Nyborg

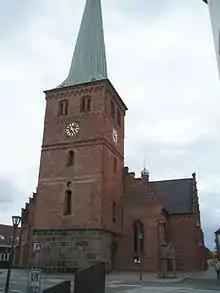
Church of Our Lady in Nyborg.

The church has two organs, from 1973 by Poul-Gerhard Andersen and 1830 by P.U.F. Demant. The crucifix is the only piece of inventory from the church's opening in 1428. It is decorated with biblical depictions. Maja Lisa Engelhardt created the altar crucifix, of gilded bronze, in 2011. Maja Lisa Engelhardt also created a mosaic for the church in 2015. The largest of the church's chandeliers was donated in 1640 by the mayor's widow, Sidsel Knudsdatter. The other chandelier was donated by mayor Mads Lerke in 1589. The renaissance baptismal font was donated to the church in 1585 by mayor Peder Jensen Skriver. The other baptismal font is Romanesque style in granite, from 1100. Inside the church is a gate from 1649, built by Christian IV's smith, Caspar Fincke. The pulpit is from 1653, made by Anders Mortensen in Odense. The pulpit's staircase is even older. The church has a set of wooden figures of John the Apostle and Jeremiah. Like the pulpit, they were also carved by Anders Mortensen. A candle globe, made by local artisan Flemming Knudsen, was added to the church in 2008.